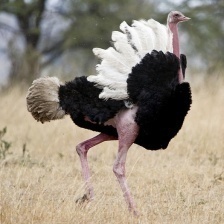
Species: OSTRICH
Scientific name: STRUTHIO CAMELUS